Hadassah Medical Center

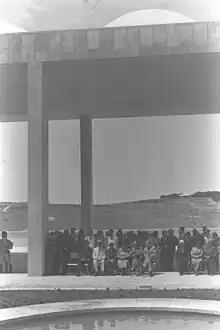
1939 opening ceremony on Mount Scopus

The Hadassah Medical Organization operated an infirmary in Hebron. The "Beit Hadassah" clinic had three floors with the infirmary, the pharmacy and the synagogue on the top floor. Free care was provided to Jews and Arabs. The building dates back to 1893 and was originally called the Chesed L'Avraham clinic. In 1929 it was the site of some of the worst of the Hebron massacre.